Martha Ásdís Hjálmarsdóttir

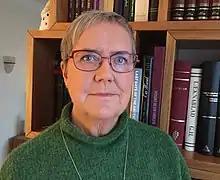

Martha Ásdís Hjálmarsdóttir is a professor in biomedical science in the Department of Biomedical Science at the Faculty of Medicine of the University of Iceland and is the head of department there.